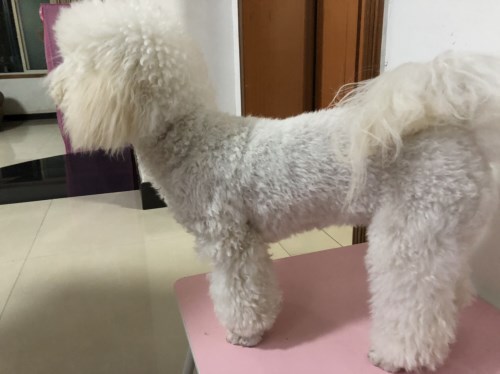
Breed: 3083-n000117-Bichon_Frise